Stefano Napoleoni

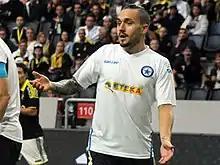

Stefano Napoleoni (born 26 June 1986) is an Italian professional footballer who plays as a forward for Serie D club Real Monterotondo.